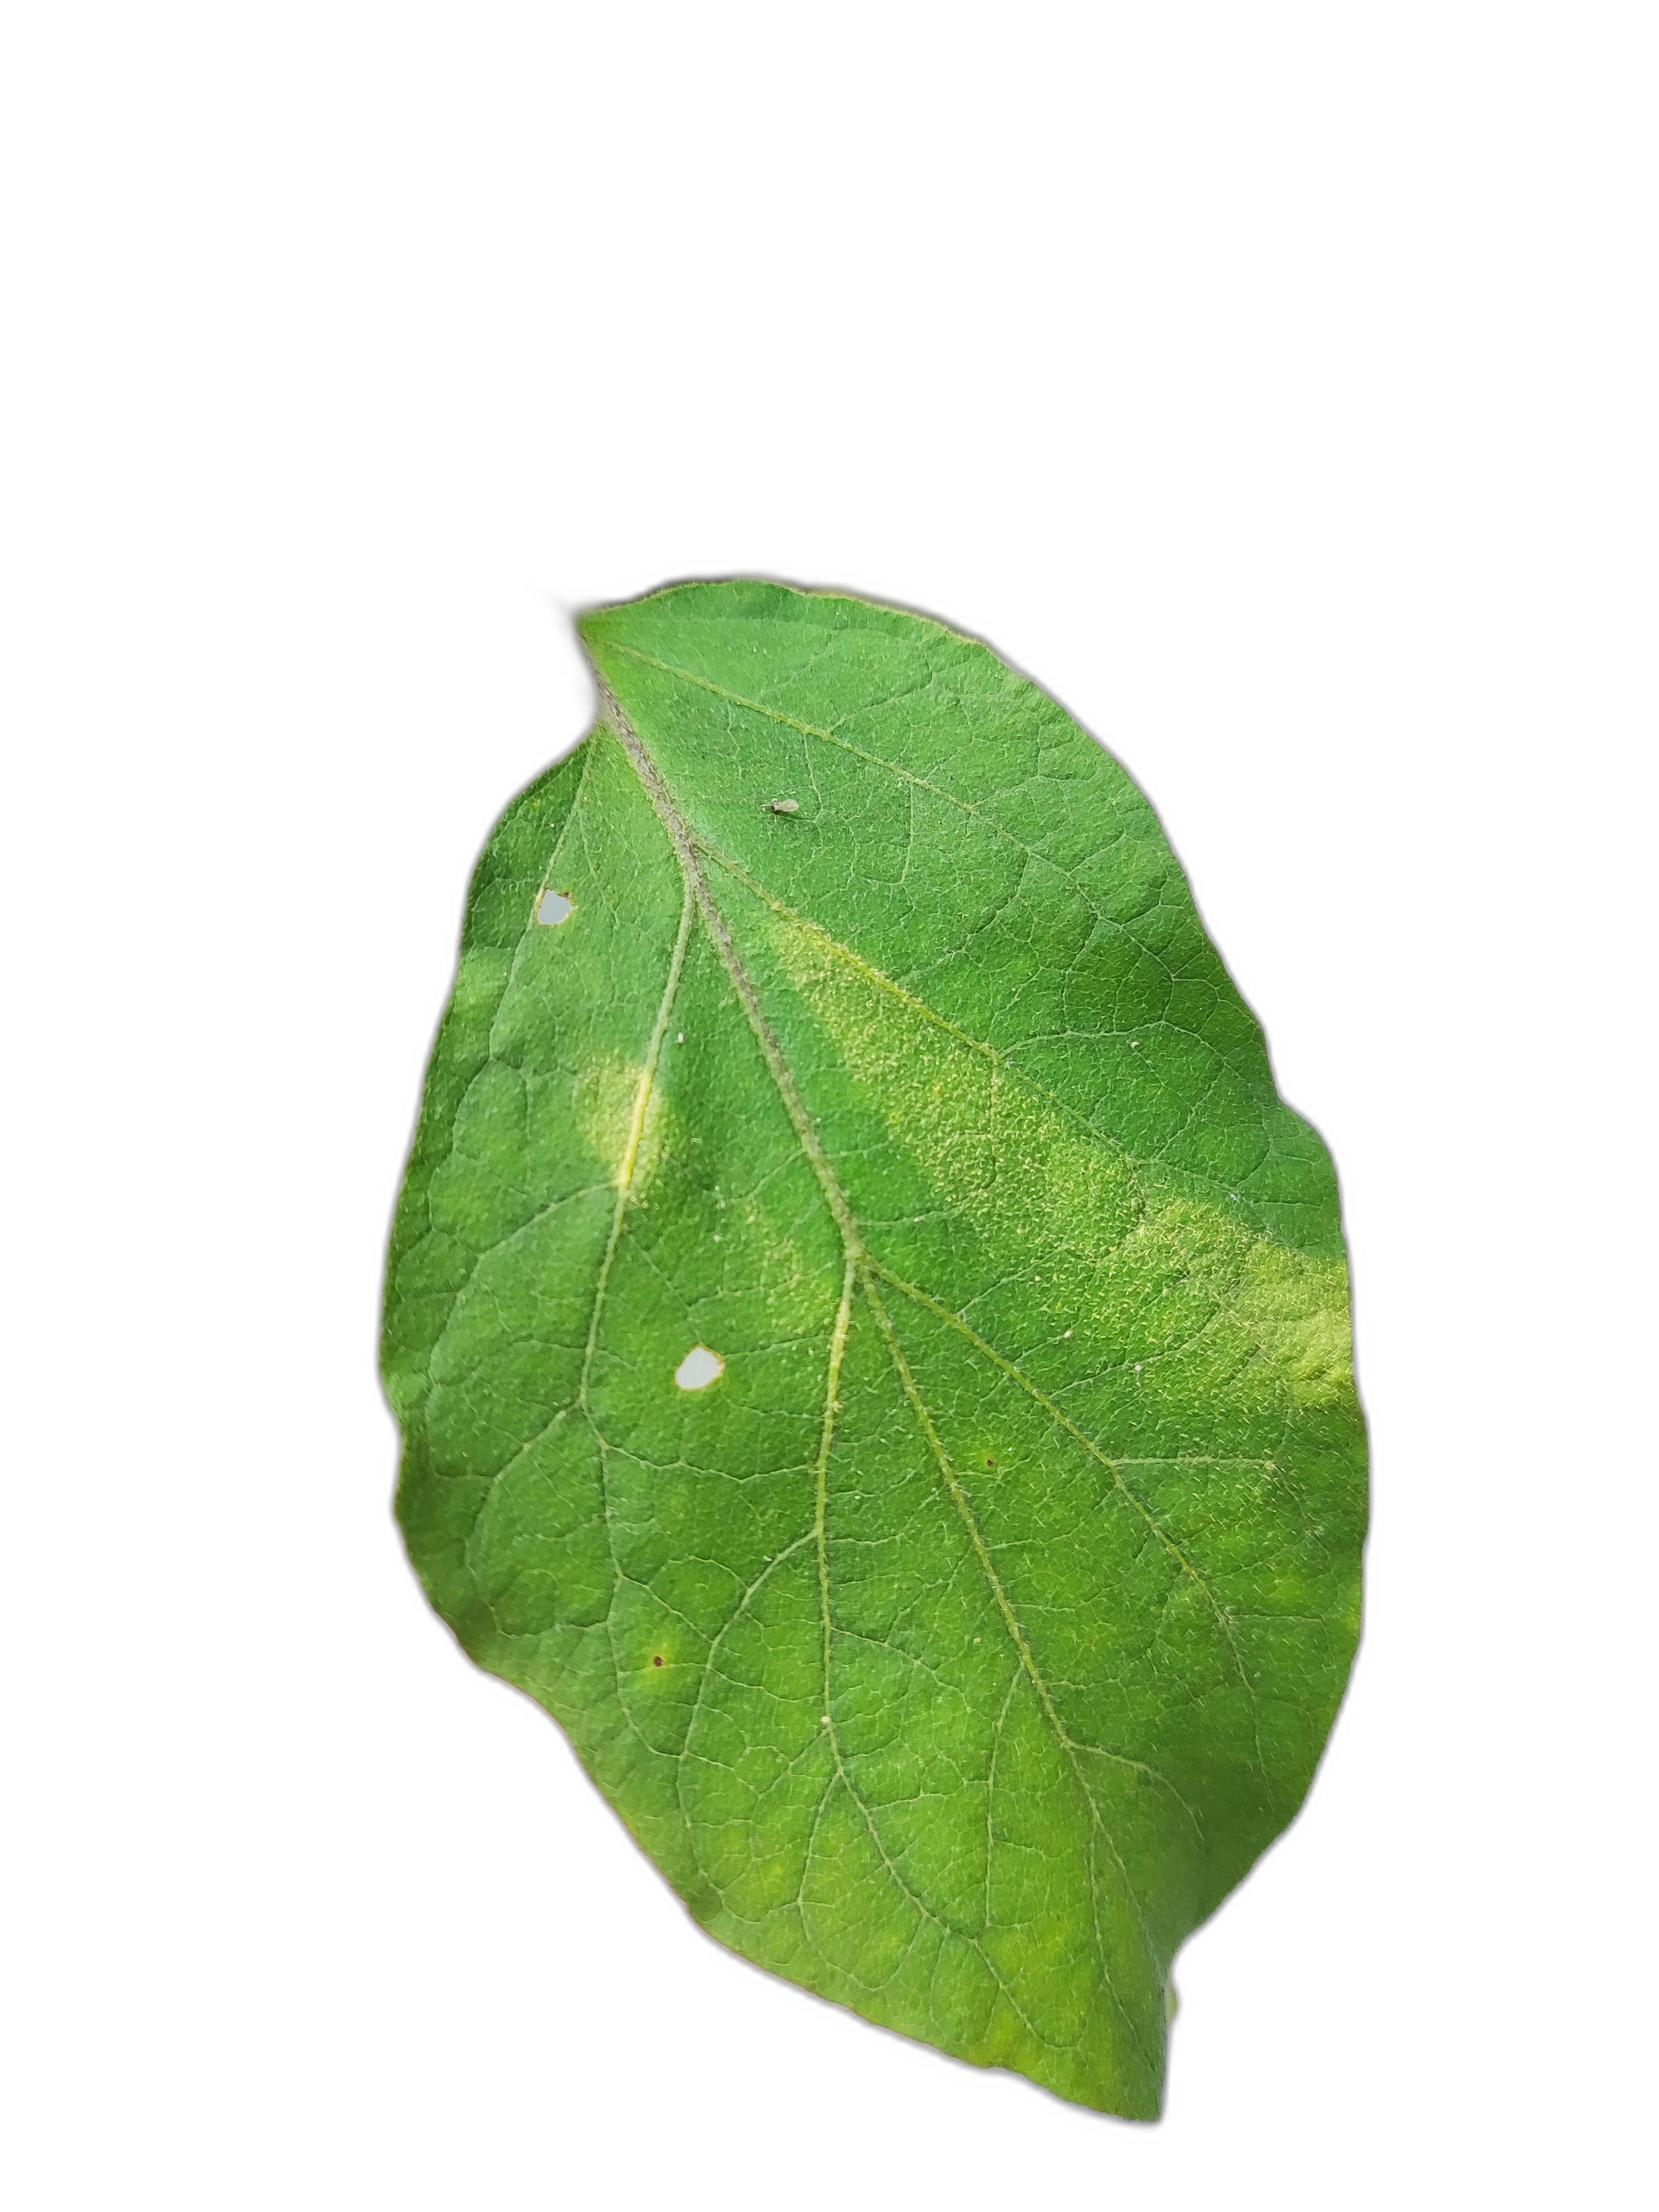
Label: Healthy Leaf